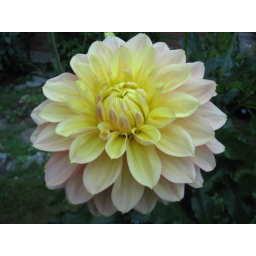
Dusky rose pink with yellow in a nice pastel blend. Sturdy flower and stout stems. 4 ft plant.